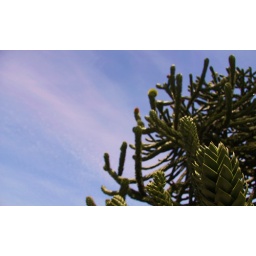
the beauty of green against blue vancouver skies.